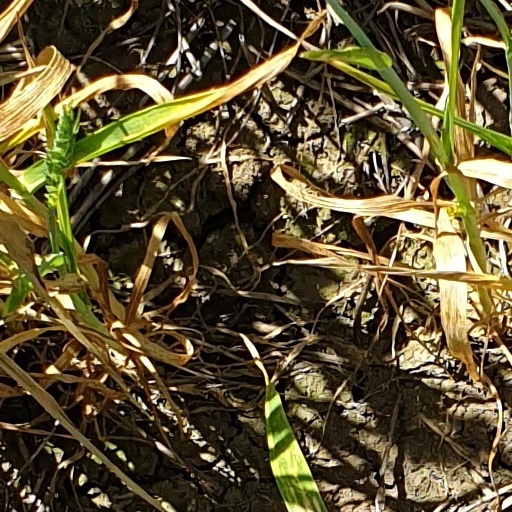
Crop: wheat